Zidell Companies

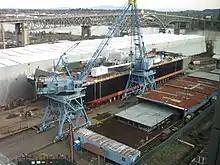
Zidell Marine, in the South Waterfront district of Portland, Oregon

The Zidell Companies are a group of family-owned companies based in Portland, Oregon, United States. They include Zidell Marine, a ship construction company which, from 1961 until 2017, specialized in the building of barges, and Tube Forgings of America Inc.